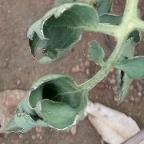
Crop: Tomato
Condition: bacterial-floundering-d